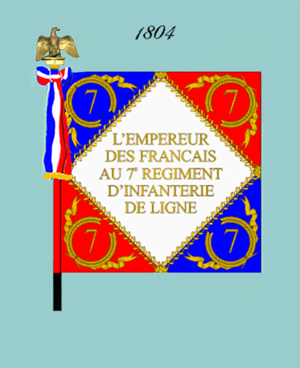
Drapeau 7e régiment d' infanterie de ligne de 1804
Le 7ᵉ régiment d'infanterie est un régiment d'infanterie de l'Armée de terre française créé sous la Révolution à partir du régiment de Champagne, un régiment français d'Ancien Régime, l'un des Six Grands Vieux. Il avait pour chant de marche Auprès de ma blonde.